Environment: real
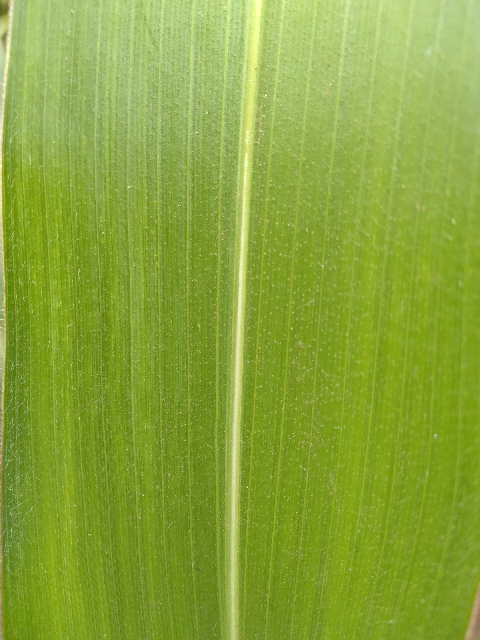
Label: healthy